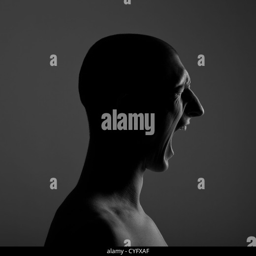
portrait of a screaming man .